Climate change in the Maldives

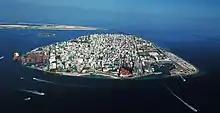
The Maldives government have adapted infrastructure in capital city Malé to the threats of climate change, including beginning to build a wall around the city.

Climate change is a major issue for the Maldives. As an archipelago of low-lying islands and atolls in the Indian Ocean, the existence of the Maldives is severely threatened by sea level rise. By 2050, 80% of the country could become uninhabitable due to global warming. According to the World Bank, with "future sea levels projected to increase in the range of 10 to 100 centimeters by the year 2100, the entire country could be submerged". The Maldives is striving to adapt to climate change, and Maldivian authorities have been prominent in international political advocacy to implement climate change mitigation.